Charles-Joseph Natoire

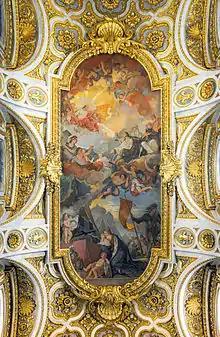
San Luigi dei Francesi (Rome) - Ceiling

He was ennobled in April 1753 and received the Order of Saint-Michel, an honour he had impatiently awaited, but he found himself out of sympathy with the new neoclassical style that was being developed by the Academy's pensionnaires. His own fresco of the "Apotheosis of Saint Louis" for the French national Church of San Luigi dei Francesi, 1754–1756, came in for criticism.